Cub Swanson

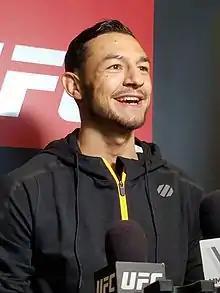
Cub Swanson at in Nashville, Tennessee in April 2017

Kevin Luke "Cub" Swanson (born November 2, 1983) is an American professional mixed martial artist. He currently competes in the Featherweight division of the Ultimate Fighting Championship (UFC). A professional since 2004, Swanson holds the record for the most post-fight bonus awards in UFC Featherweight division history with eleven. In his combined UFC and WEC tenure he has been awarded with post-fight honors a total of fifteen times.